Higashi-Osaka Route

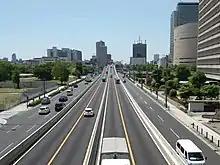
Section of the expressway that lies over Osaka Castle

The Higashi-Osaka Route travels in a west to east direction from the Chūō ward of Osaka, beginning as a one-way highway at a junction with the Loop Route and Ōsakakō Route on the western side of the Loop Route. Its next junction is a second interchange with the Loop Route on that highway's eastern side. Heading east towards Higashiōsaka and Nara, the expressway is an elevated highway running directly over the Yumehanna rail line.